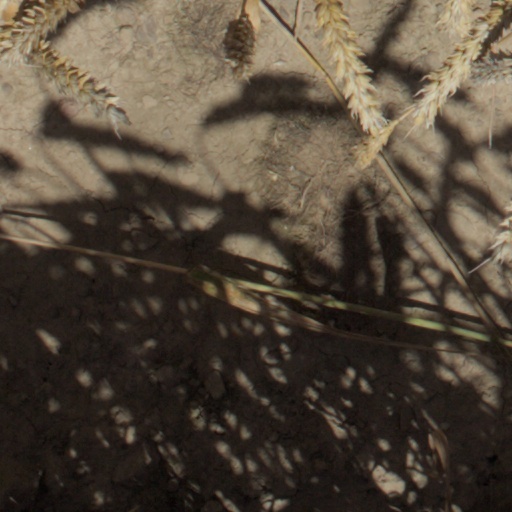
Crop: wheat